Pierre-François Jumeau

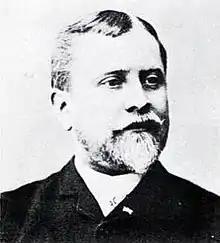
Emile-Louis Jumeau 1890

Jumeau's second son Emile-Louis, born in 1843, who built the "Château Jumeau" or "Villa Jumeau" in Longny-au-Perche in 1866, began assuming management of the company and in 1877 he introduced the "Bébé Incassable", with a head made by Jumeau, the face of a young girl and a fully articulated composition body. Jumeau's dolls were fashionably dressed in the styles popular at the time, and often had shapely mature figures. As with modern Barbie dolls, large ranges of clothing styles and accessories were made available. In 1878 the company was awarded a gold medal at the Paris Exhibition, an honour which was proudly advertised on all their products. Further awards followed at the International Exhibitions in Sydney in 1879 and Melbourne in 1880. In 1885, at the Antwerp Exhibition, Jumeau's dolls won the "Diplôme d’Honneur", an award subsequently commemorated by being stamped on every doll made. The golden age of the company spanned the period from the late 1870s to the late 1890s when the company employed over 200 workers with an annual output of 100 000 dolls.